Kilmainham Treaty

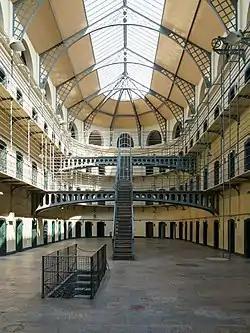
The main hall of Kilmainham gaol, where Parnell was kept, and which gave its name to the agreement.

In gaol Parnell had begun to turn over in his mind the possibility of coming to an arrangement with the Government. He had been corresponding with Mrs Katharine O'Shea who engaged her husband Captain O'Shea in April 1882 to act as a go-between for negotiations on behalf of Parnell. O'Shea contacted Gladstone on 5 May having been informed by Parnell that if the Government would settle the rent-arrears problem on the terms he proposed, he was confident that he would be able to curtail outrages (violent crimes). He further urged for the quick release of the League's organisers in the West, Sheridan and Boyton, who would then work for pacification. This shocked Forster, but impressed Gladstone.